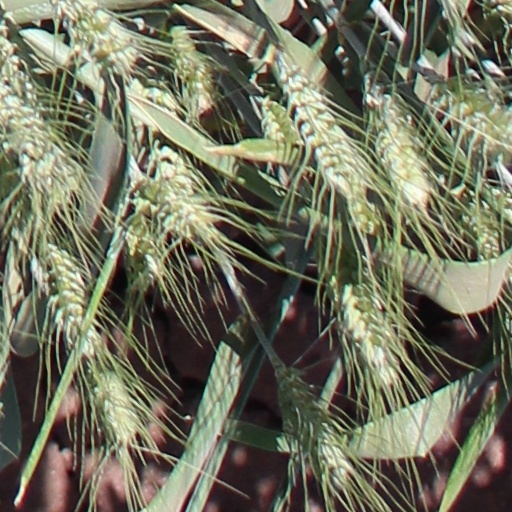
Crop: wheat